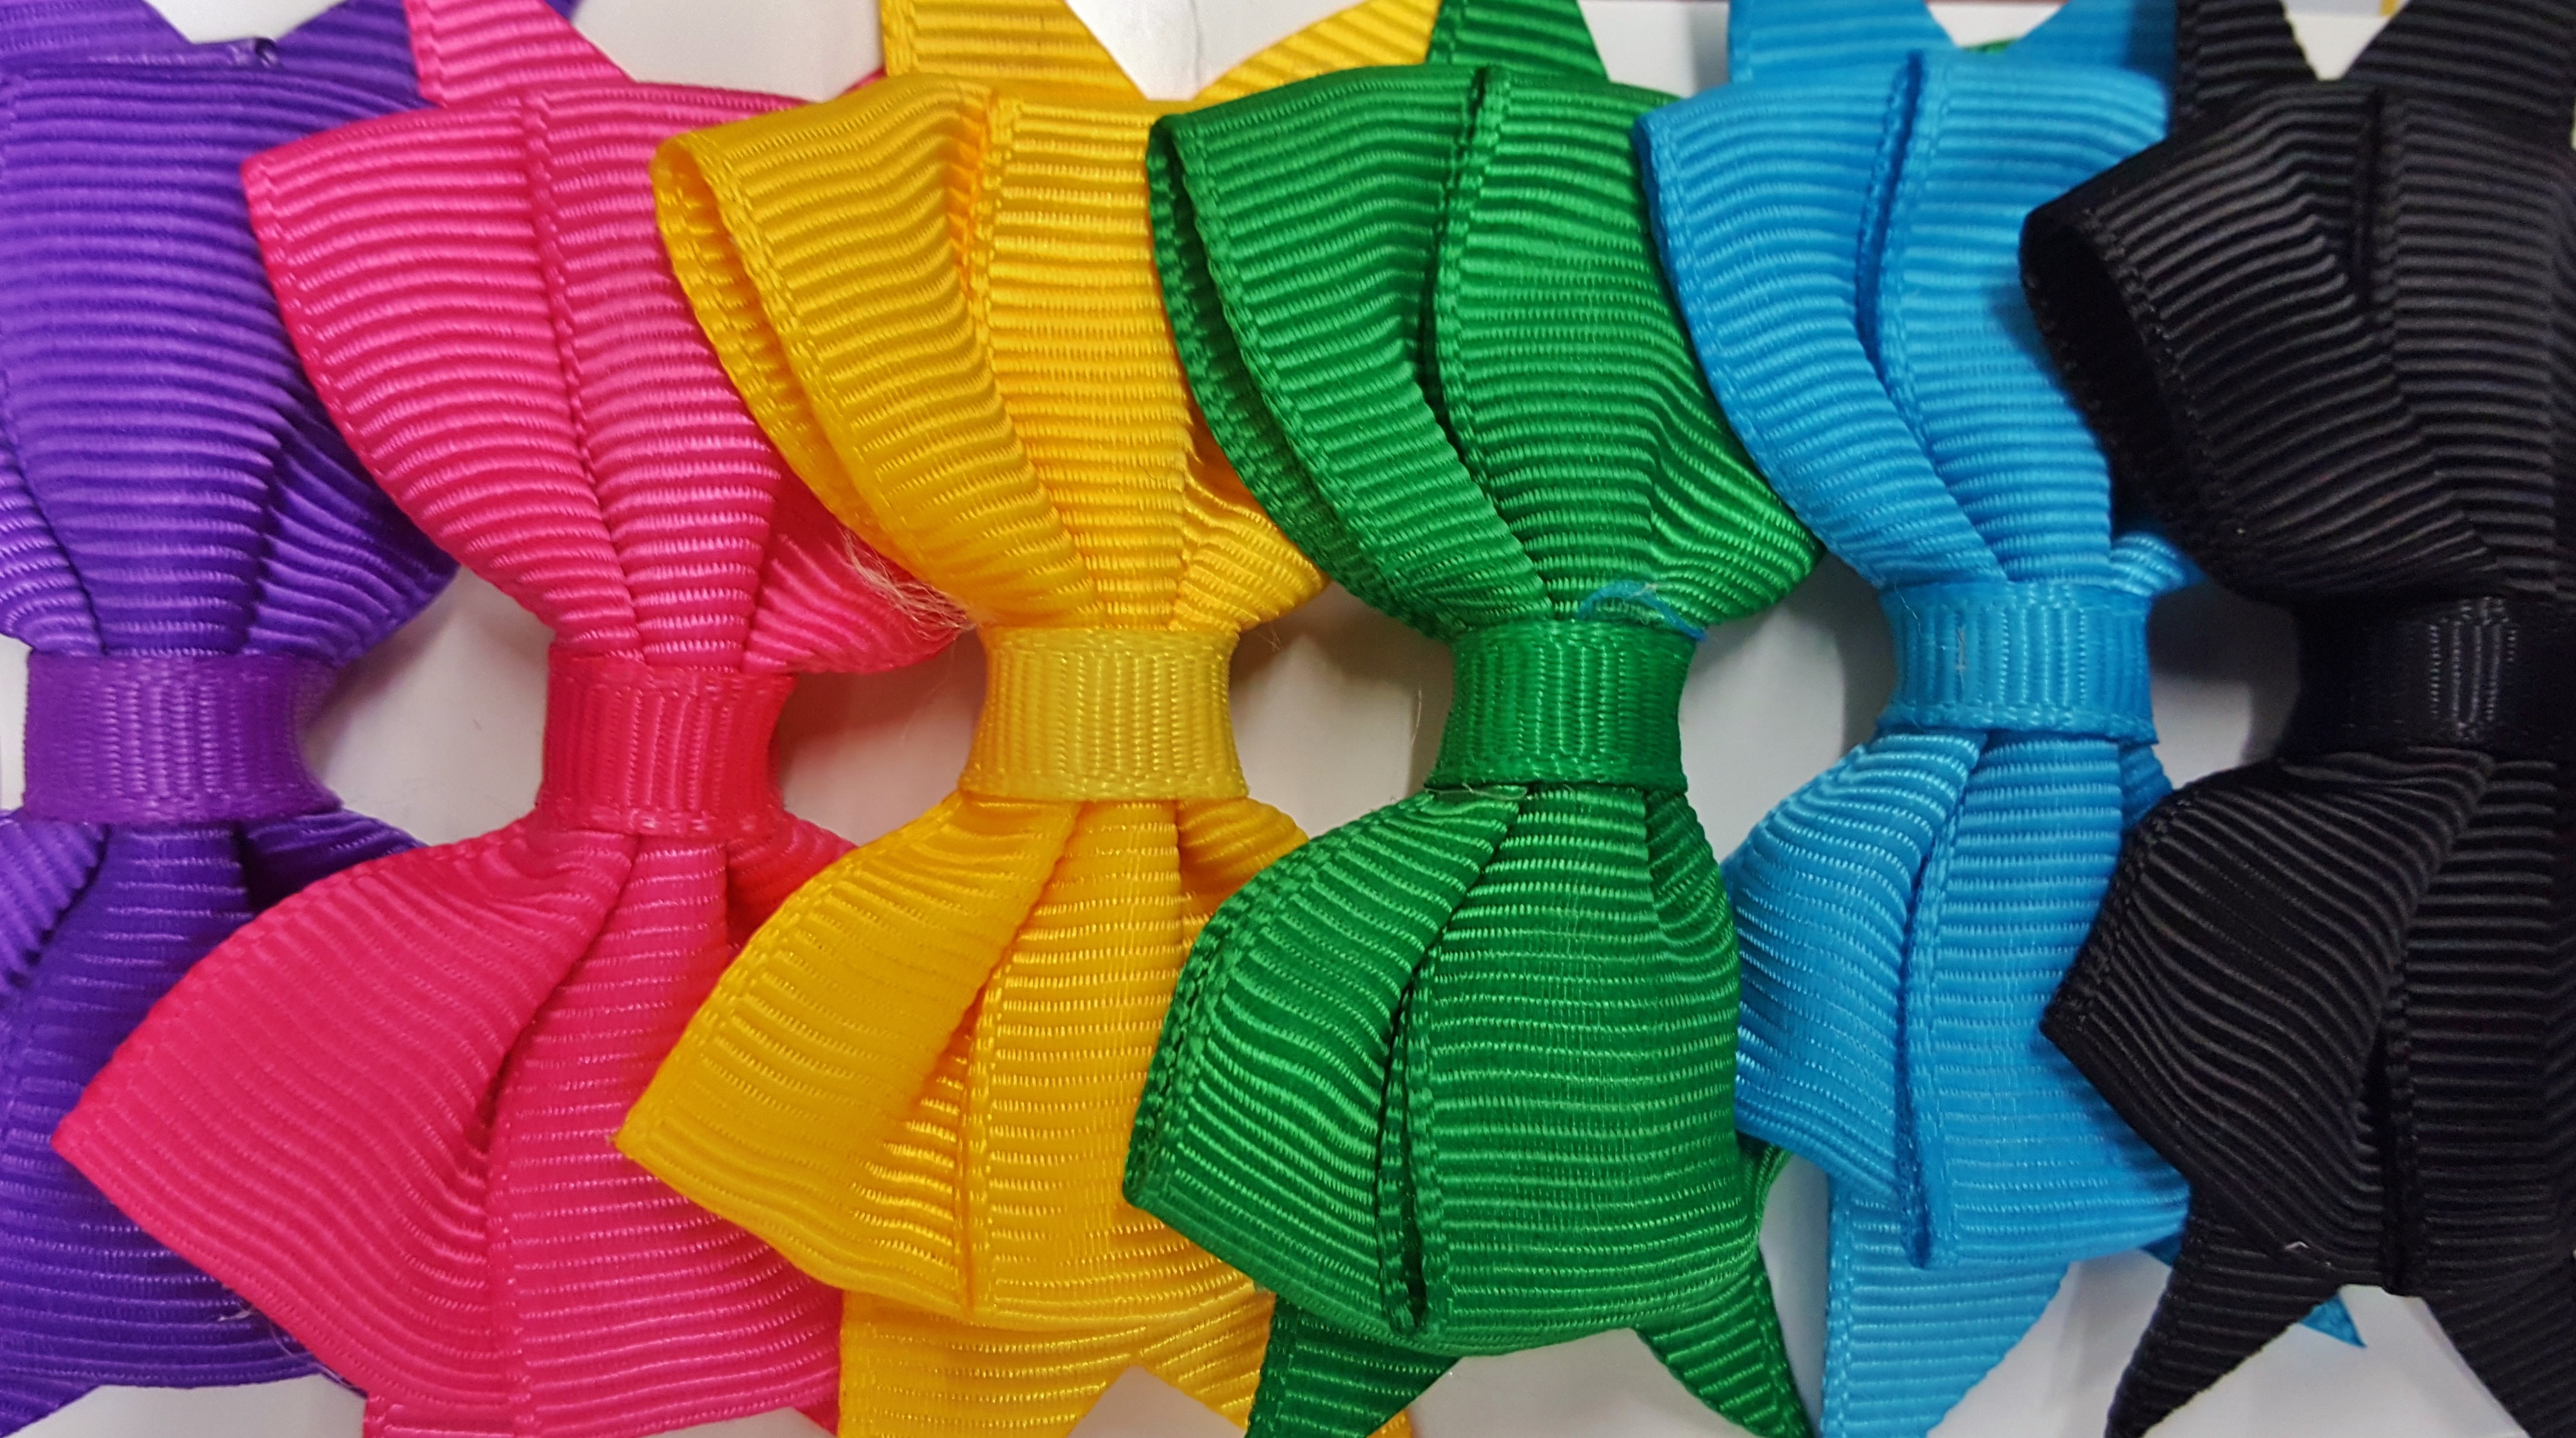
hand, cute, color, fashion, colorful, arm, ribbon, colors, beauty, pretty, bows, necktie, hair bows, girly, fashion accessory